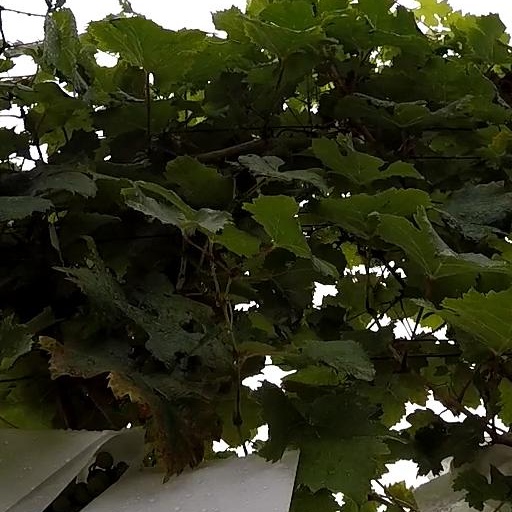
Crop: grape